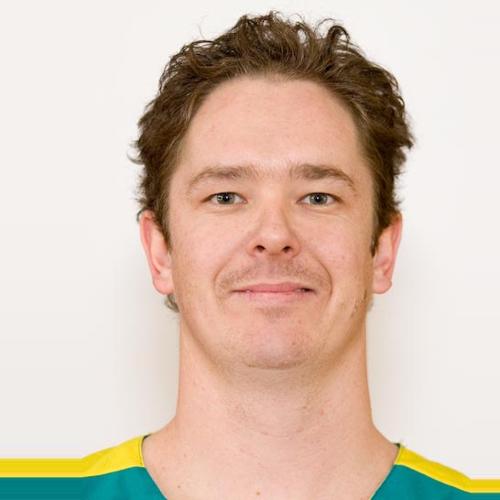
Age: 32